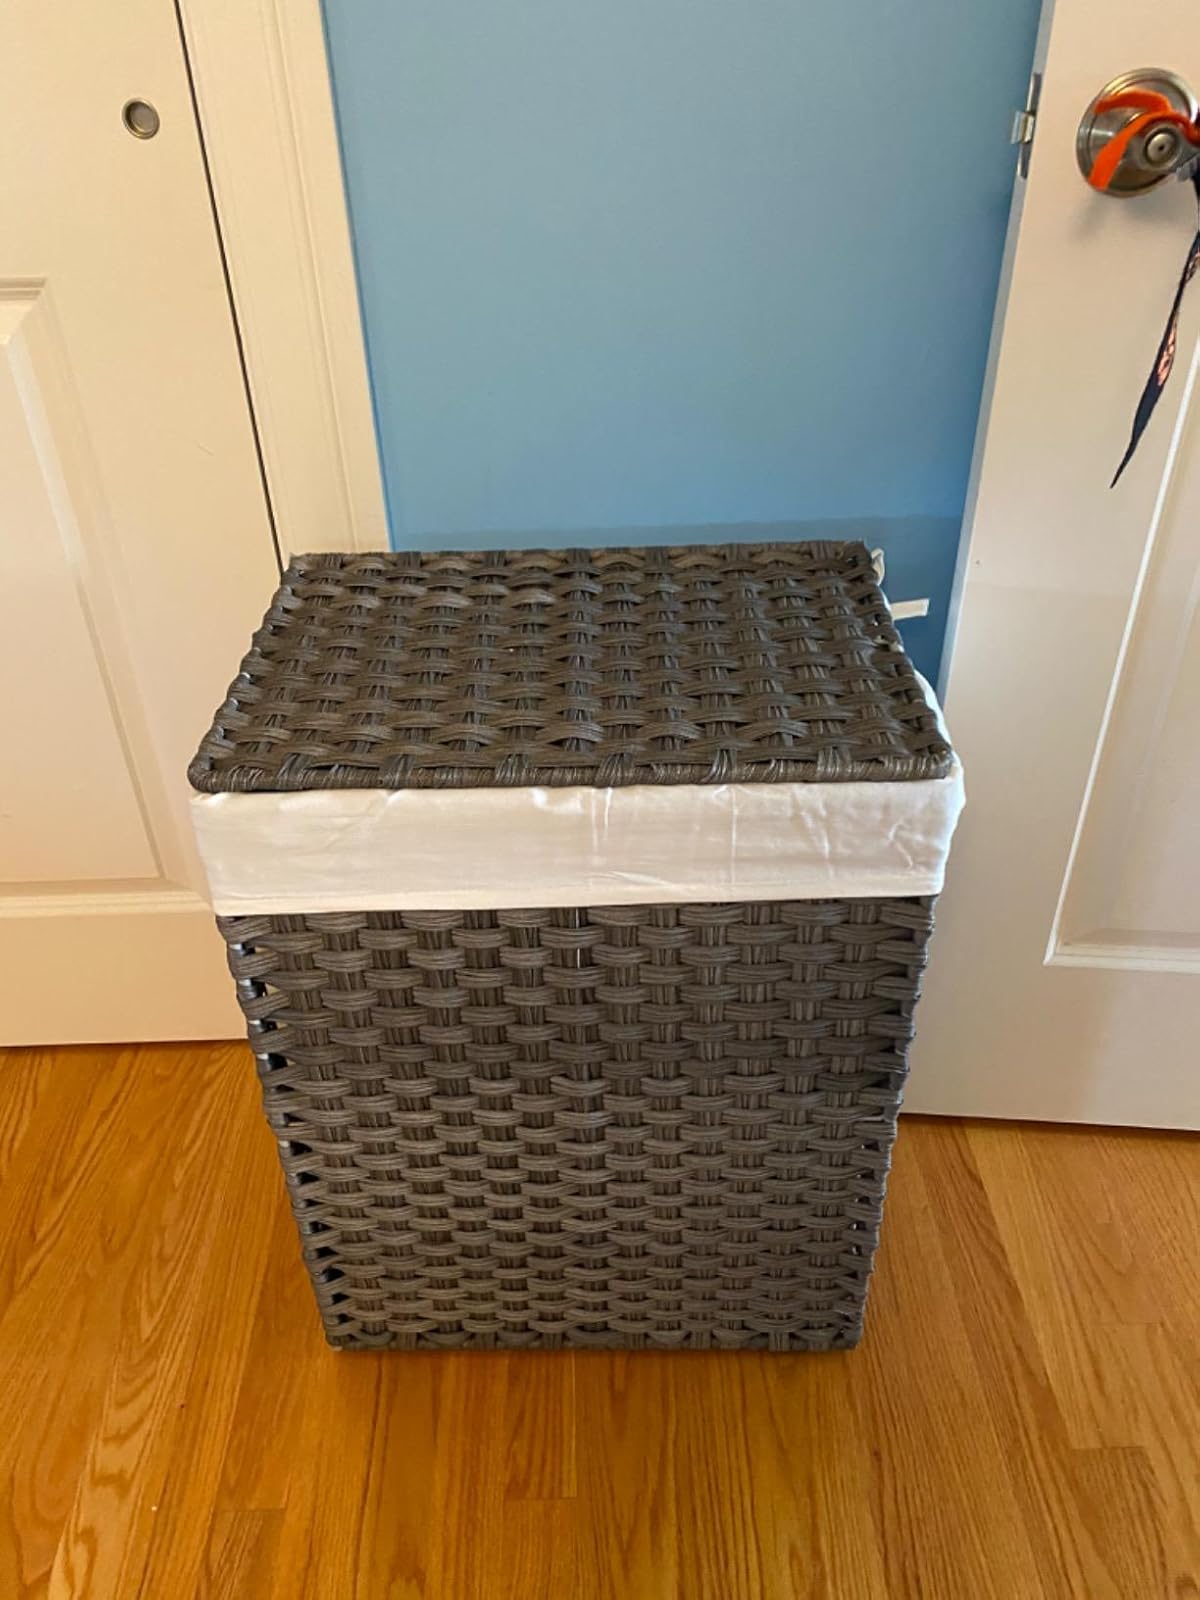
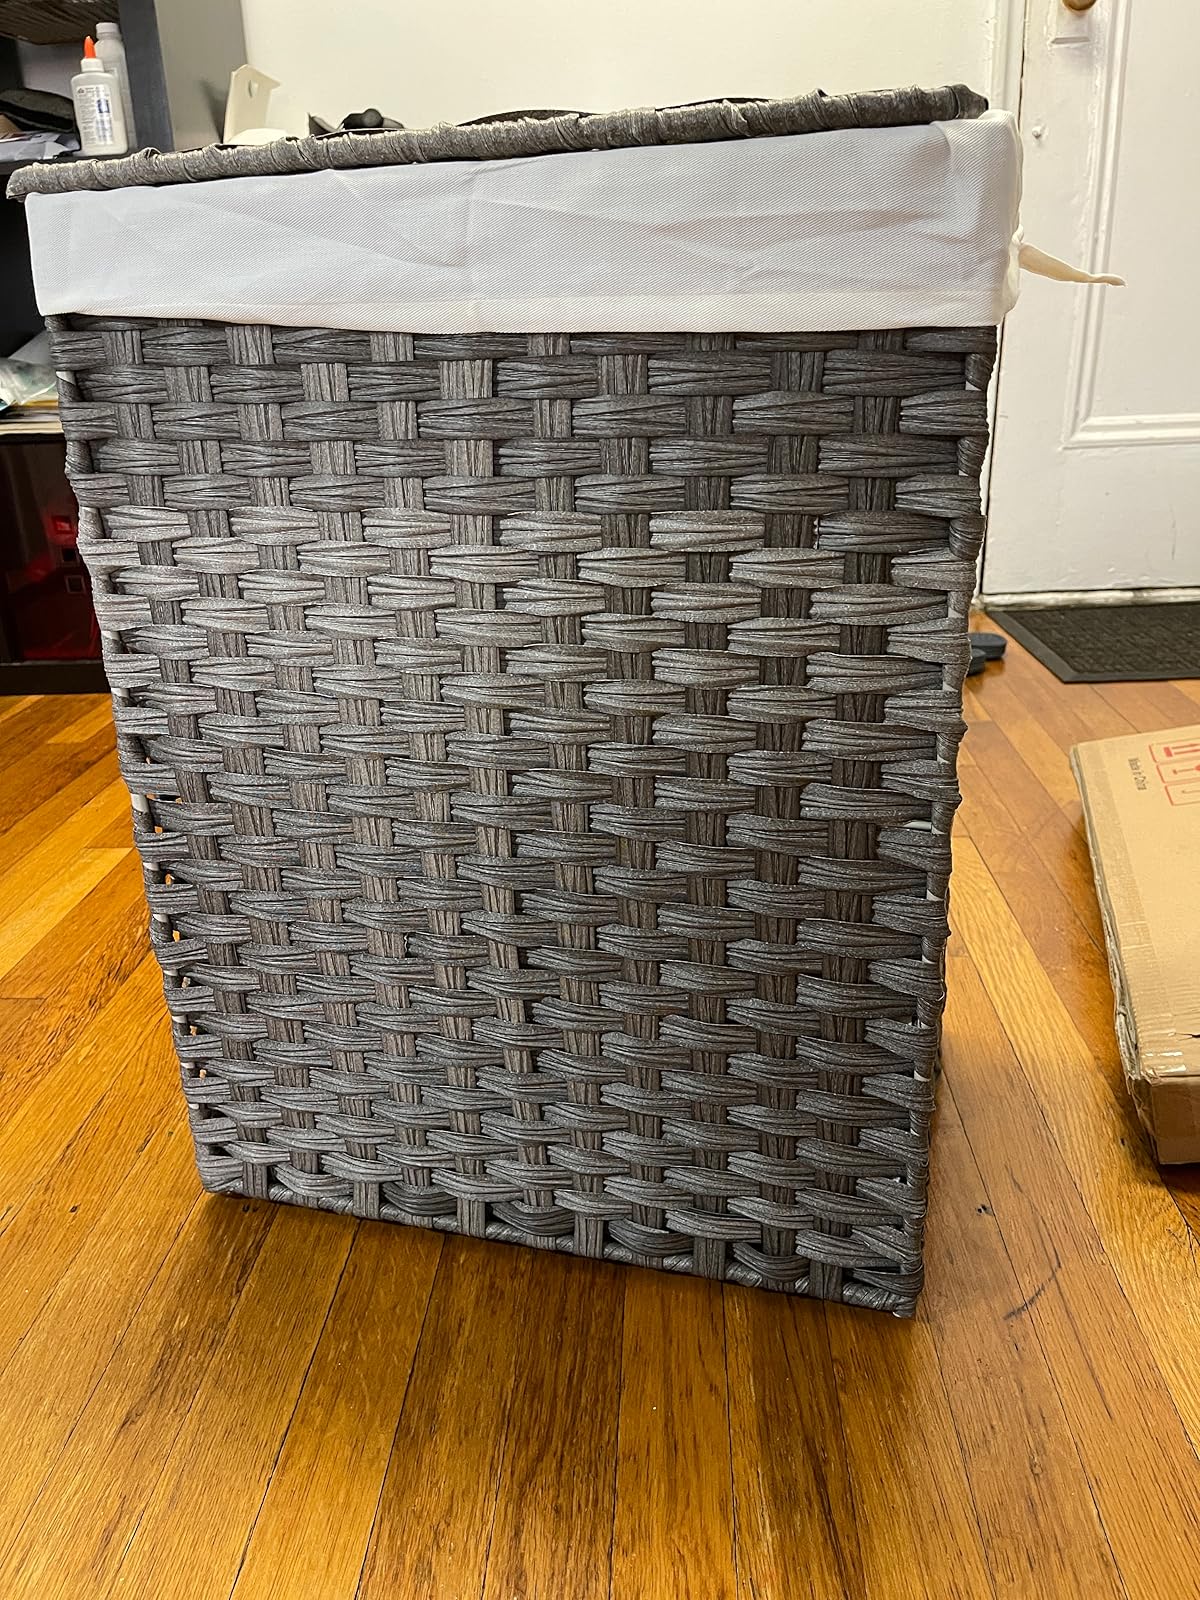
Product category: items_hamper
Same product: yes